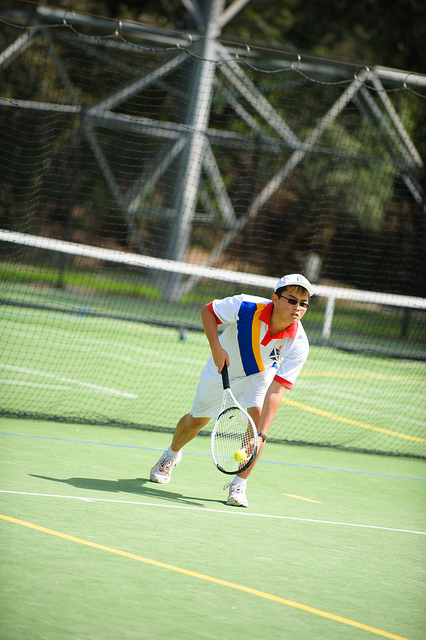
một nam vận động viên tennis đang thi đấu ở trên sân